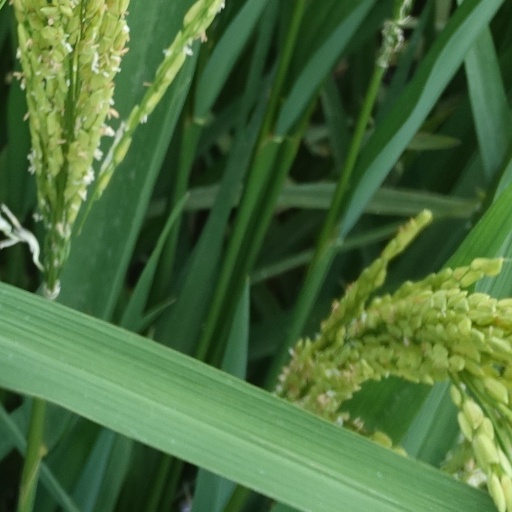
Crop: rice